Thorolf Vogt

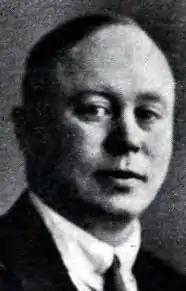

He was born in Vang Municipality in Hedmark, Norway. He was the son of Johan Herman Lie Vogt (1858–1932) and Martha Johanne Abigael Kinck. His elder brother Fredrik Vogt (1892–1970) was director general of the Norwegian Water Resources and Energy Agency, His younger twin brothers were Johan Vogt (1900–91), a social economist and professor at the University of Oslo and Jørgen Vogt (1900–72) newspaper editor and member of the Norwegian Parliament.